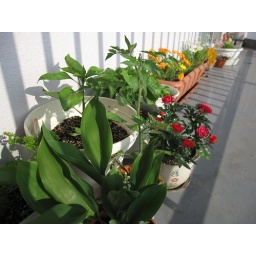
our balcony in this season :) actually, I prefer veggies to flowers ;)